Elverskud

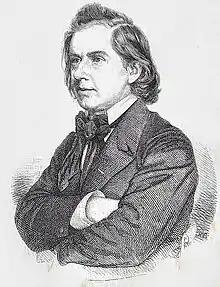
Niels Gade in 1860

Elverskud is a ballad for soloist, choir and orchestra by Niels W. Gade from 1854.